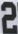
Number: 2